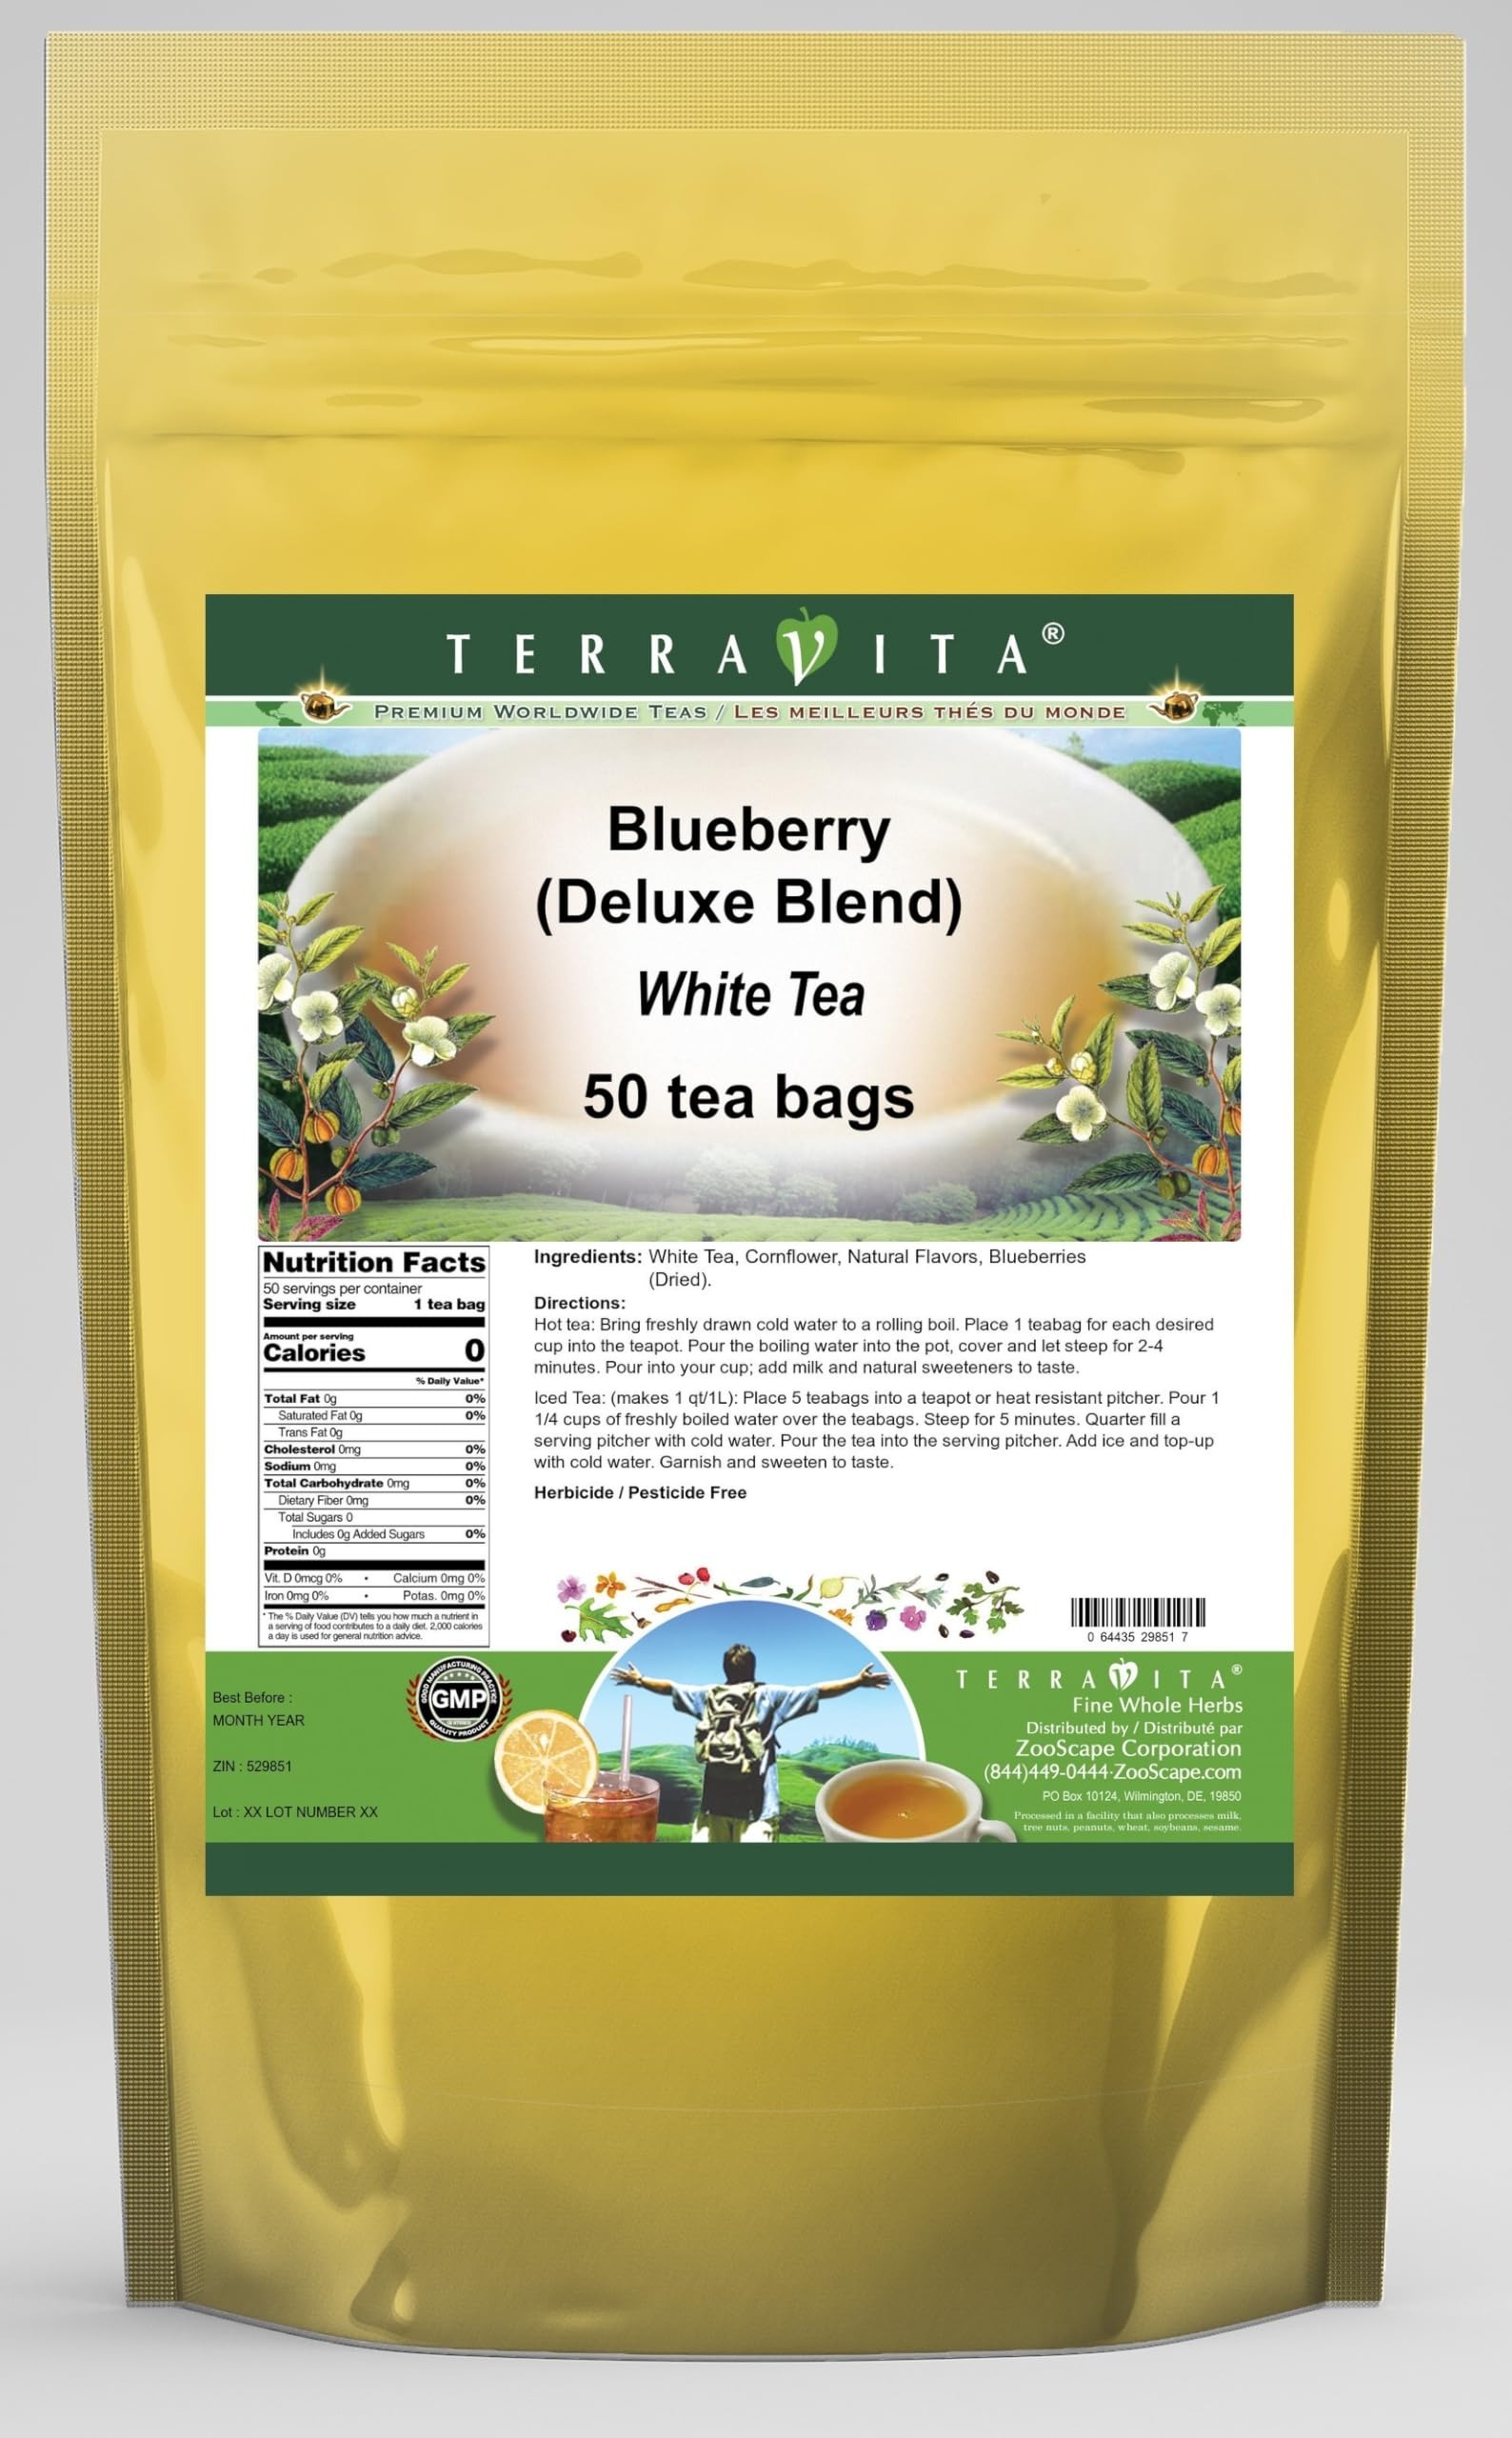
Item Name: Blueberry White Tea (Deluxe Blend) (50 tea bags, ZIN: 529851)
Bullet Point 1: Our Blueberry White Tea is a mouth-watering flavored White tea you will enjoy anytime! - Ingredients: White tea, Dried Blueberries, Cornflower and natural blueberry flavor.
Bullet Point 2: No fillers.
Bullet Point 3: Manufacturer: TerraVita
Bullet Point 4: Size: 50 tea bags
Bullet Point 5: White Tea Bags - Packed in a convenient upright pouch!
Product Description: Our Blueberry White Tea is a mouth-watering flavored White tea you will enjoy anytime! - Ingredients: White tea, Dried Blueberries, Cornflower and natural blueberry flavor. - Hot tea brewing method: Bring freshly drawn cold water to a rolling boil. Place 1 teabag for each desired cup into the teapot. Pour the boiling water into the pot, cover and let steep for 2-4 minutes. Pour into your cup; add milk and natural sweeteners to taste. - Iced tea brewing method: (to make 1 liter/quart): Place 5 teabags into a teapot or heat resistant pitcher. Pour 1 1/4 cups of freshly boiled water over the teabags. Steep for 5 minutes. Quarter fill a serving pitcher with cold water. Pour the tea into the serving pitcher. Add ice and top-up with cold water. Garnish and sweeten to taste. - TerraVita is an exclusive line of premium-quality, natural source products that use only the finest, purest and most potent ingredients found around the world. TerraVita is hallmarked by the highest possible standards of purity, potency, stability and freshness. All of our products are prepared with the highest elements of quality control, from raw materials through the entire manufacturing process, up to and including the moment that the bottles or bags are sealed for freshness and shipped out to you. Our highest possible standards are certified by independent laboratories and backed by our personal guarantee. - TerraVita exists to meet and ensure your family's health and wellness without the harmful effects of chemicals and health products. We strive to make all of our products affordable and reliable and are constantly searching the market to maintain our affordability and to look for new ways to serve you and the ones you love. TerraVita has become a trusted household name for many families and can b
Value: 50.0
Unit: Count

Price: 45.27